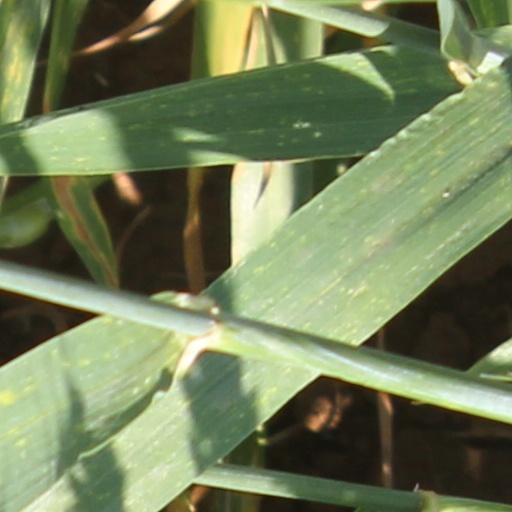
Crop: wheat